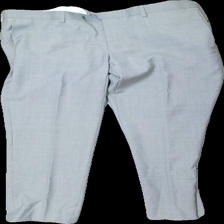
View: front
Type: Trousers
Category: Men
Brand: Dressman
Colors: Grey
Material: 61% Polyester 39% Wool
Cut: Regular
Price range: 50-100
Recommended usage: Reuse
Description: grey suit trousers